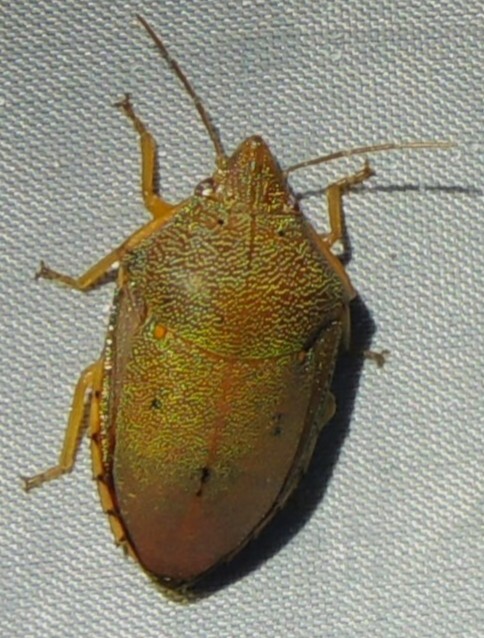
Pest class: occasional_pest